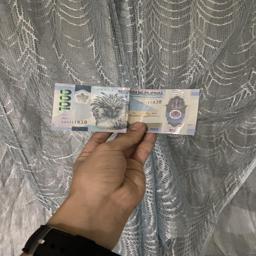
Label: 1000_New_Front